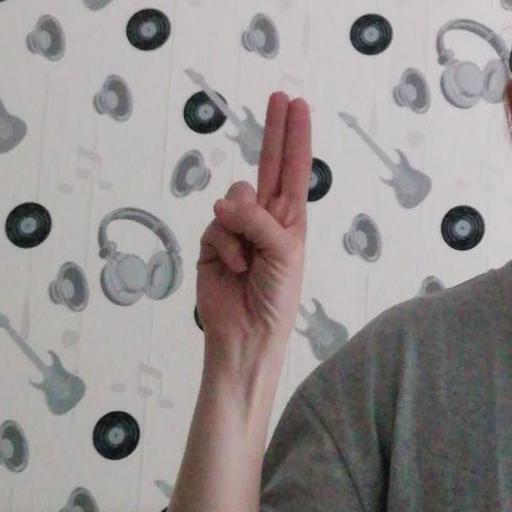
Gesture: two_up